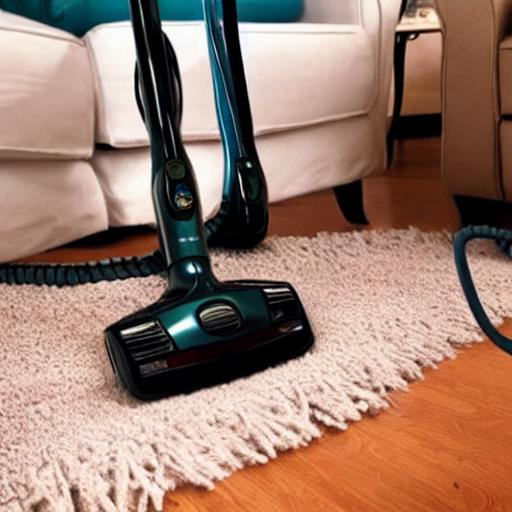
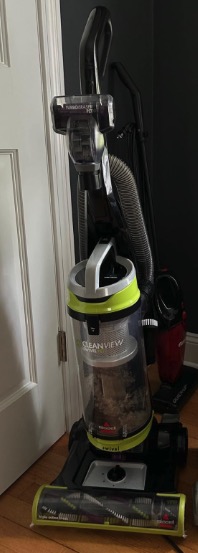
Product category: items_vacuum
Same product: no